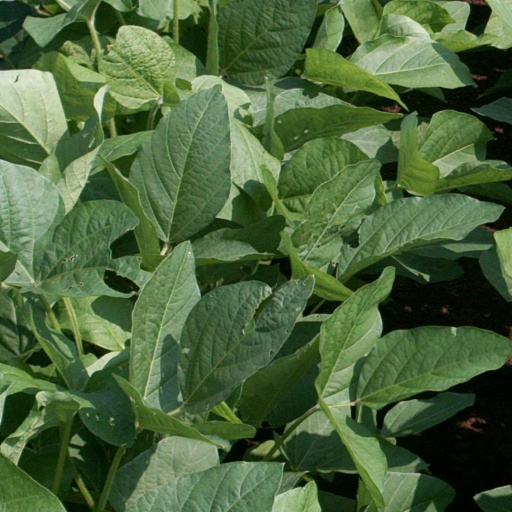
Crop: soybean